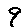
Label: 9